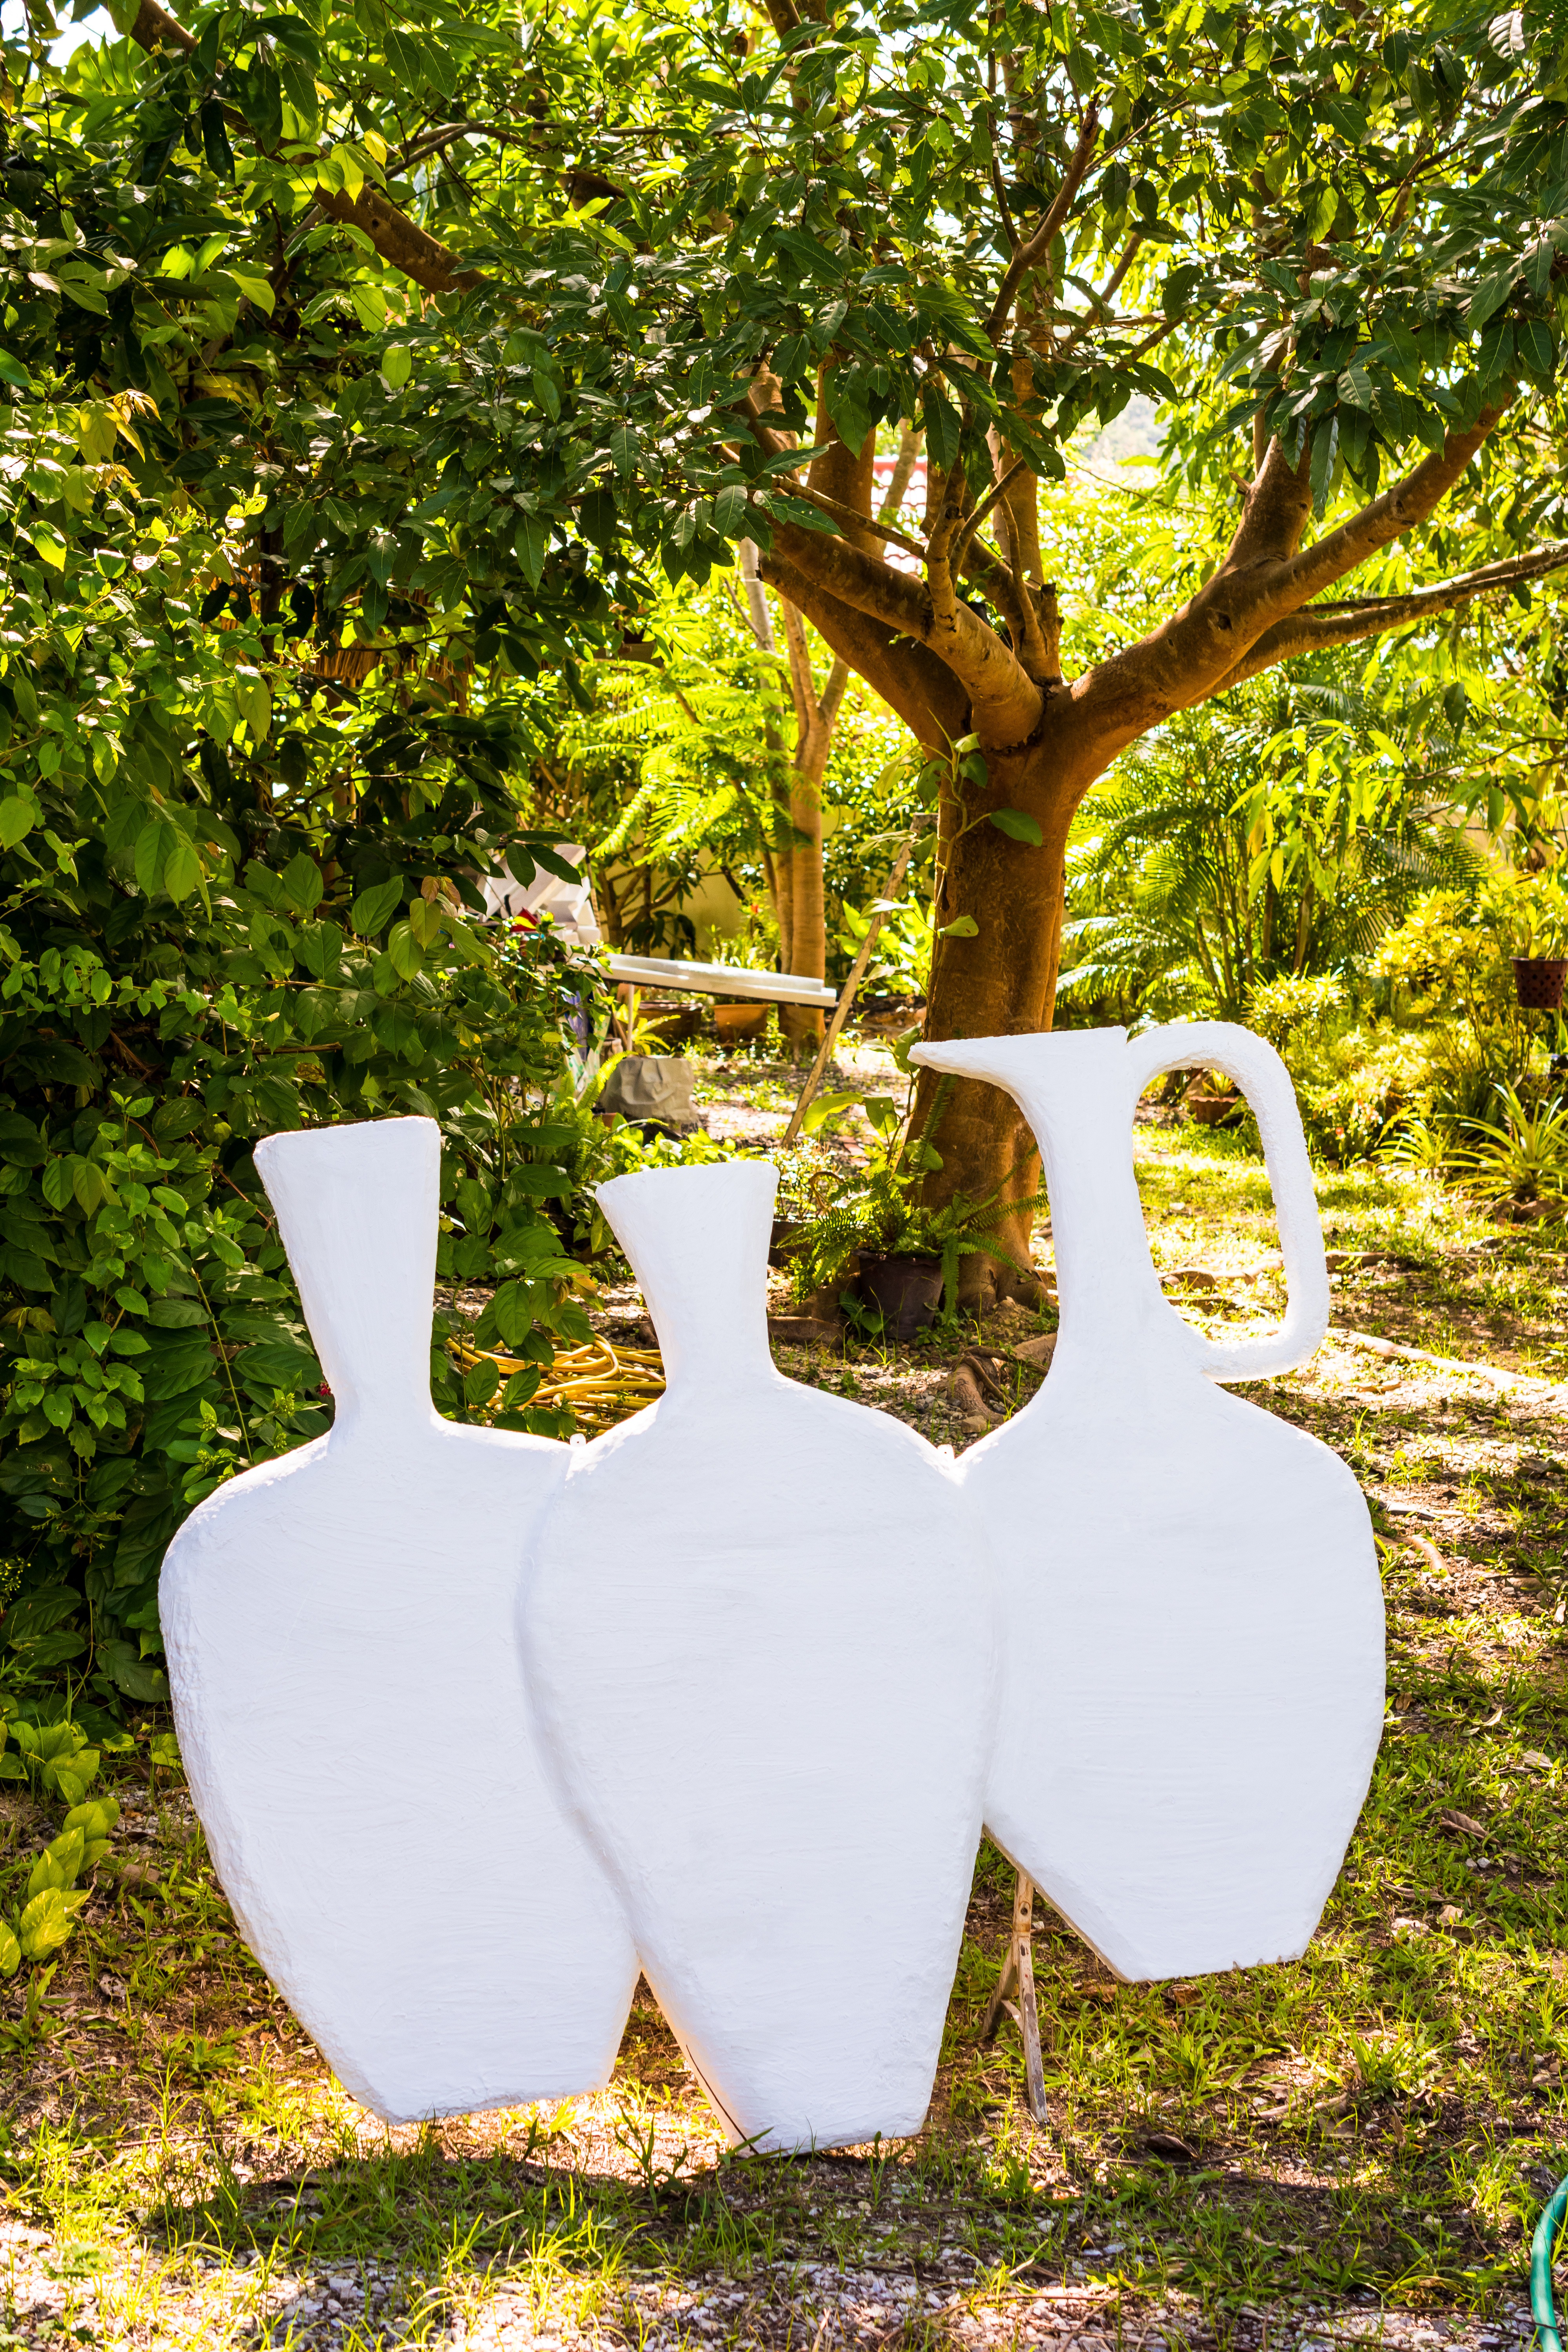
tree, nature, grass, plant, lawn, leaf, flower, spring, green, autumn, botany, garden, flora, woodland, horticulture, woody plant